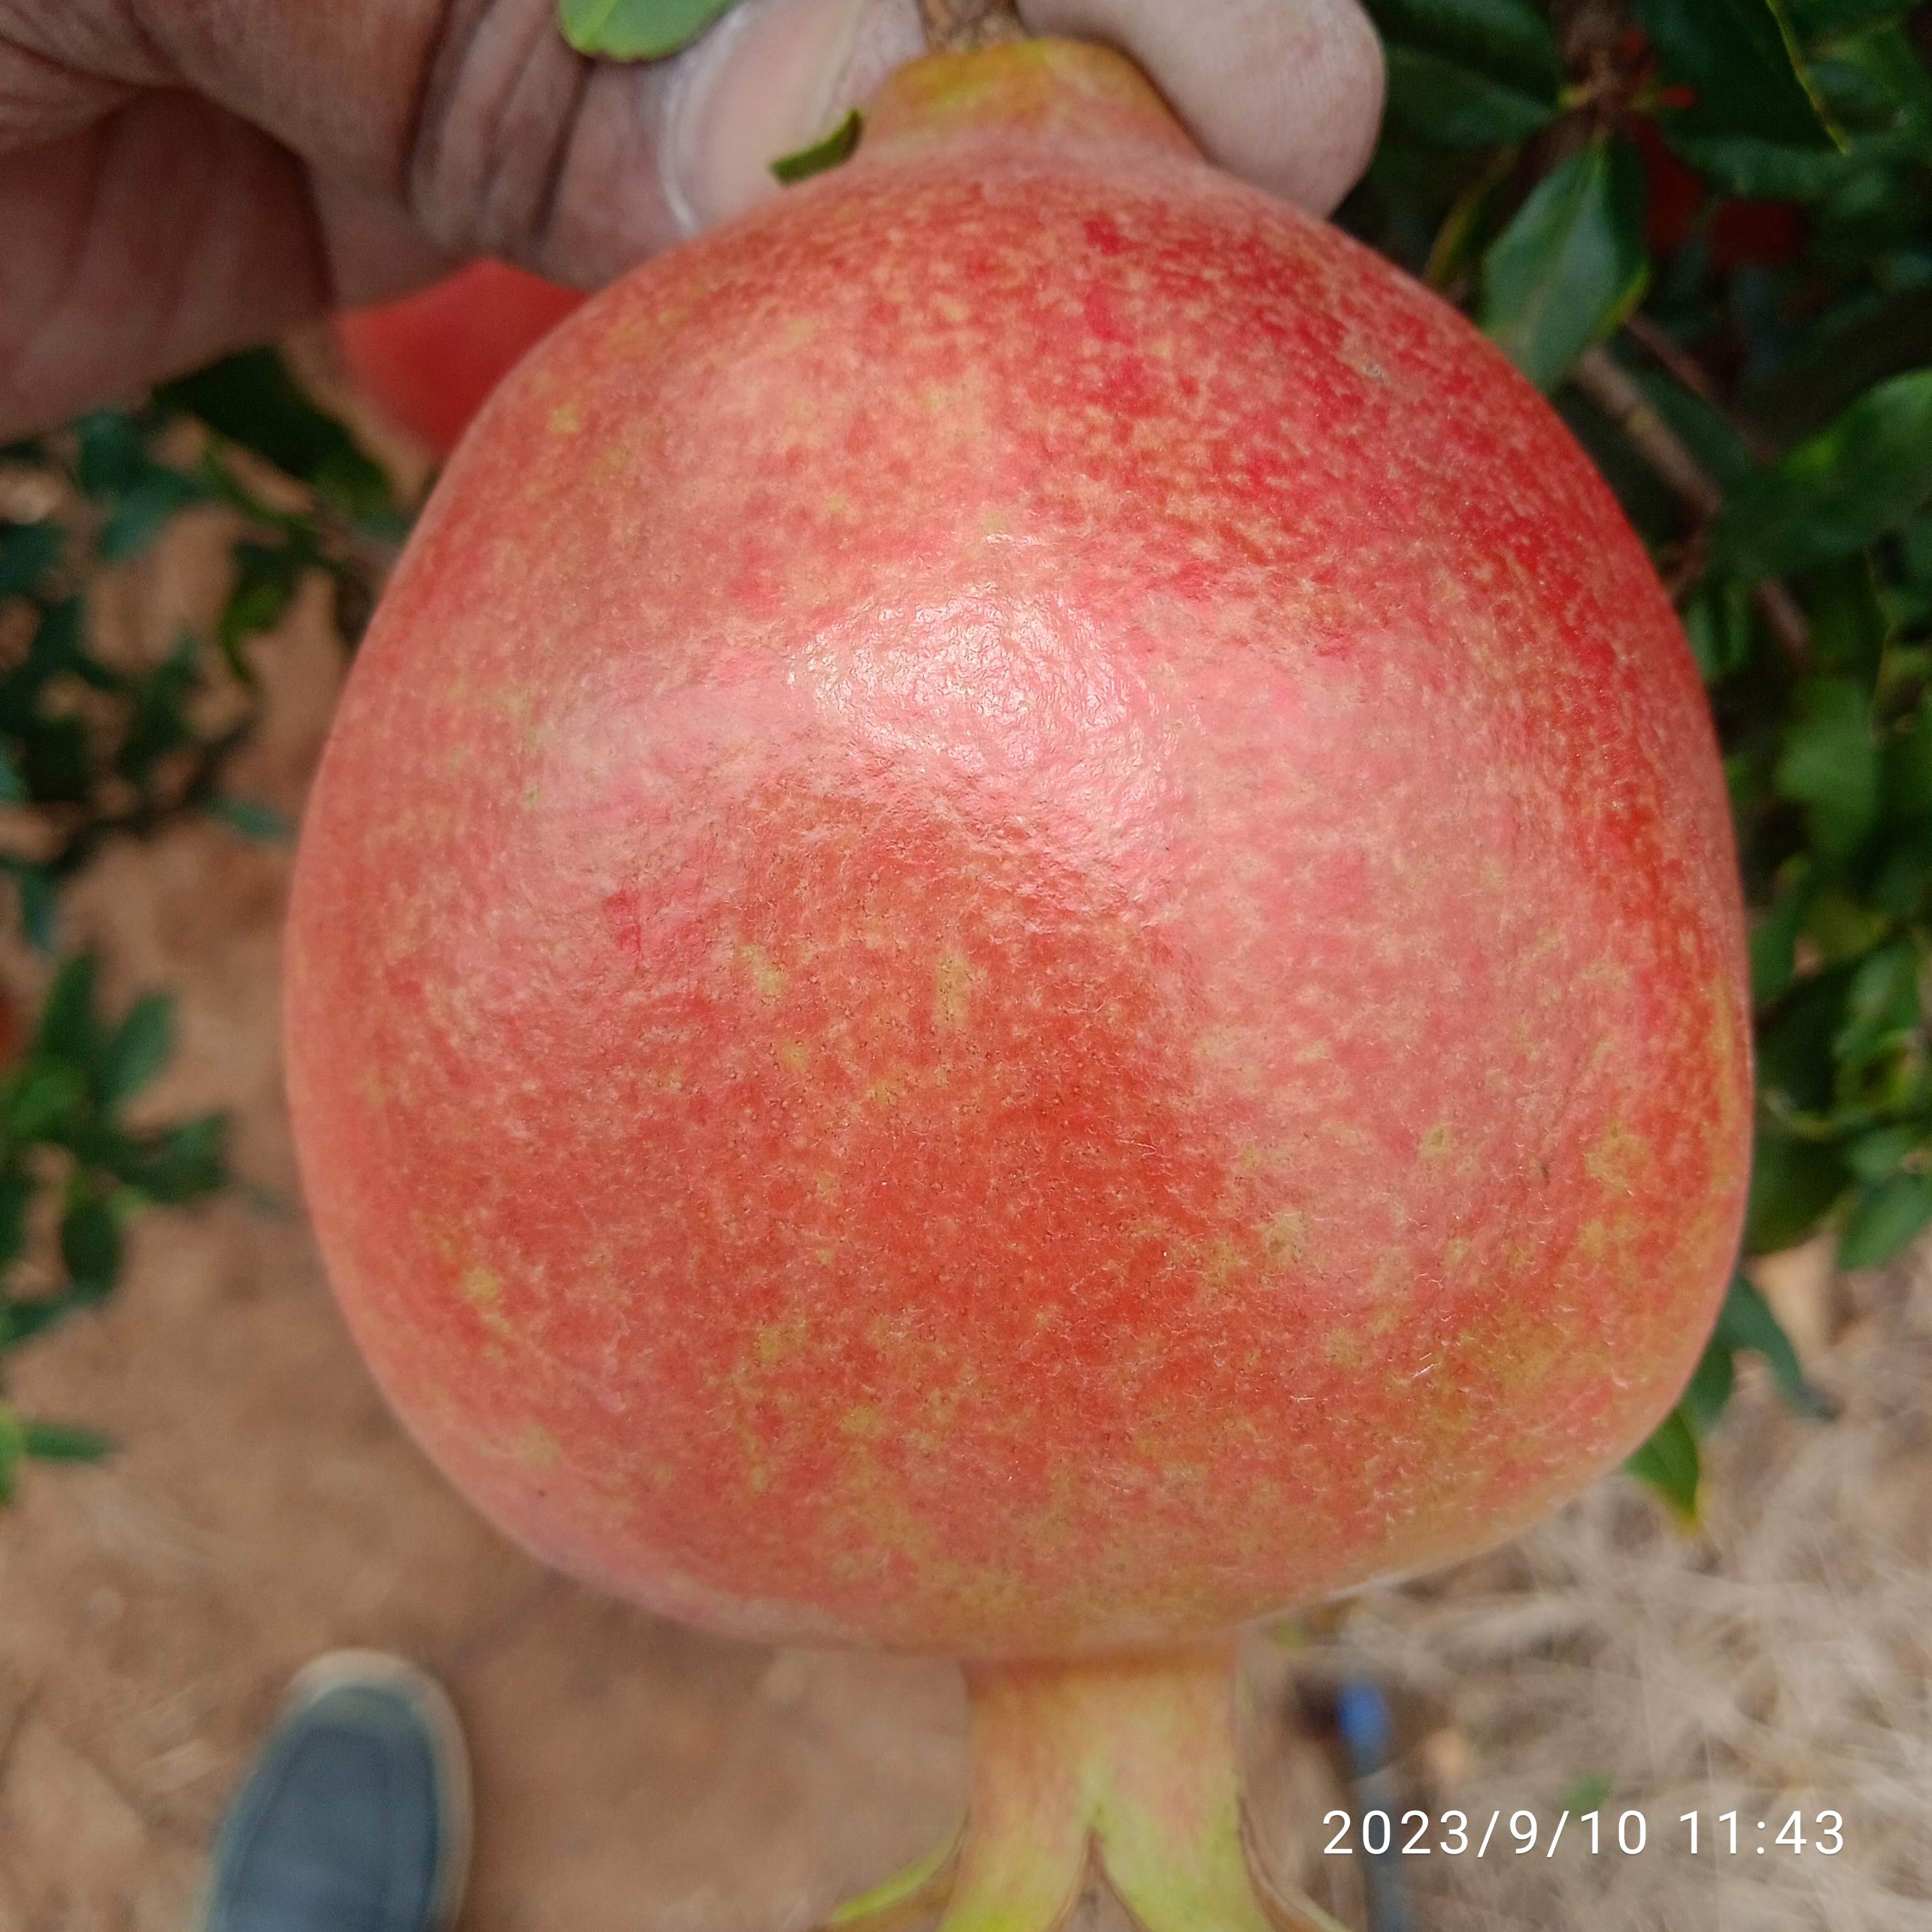
Label: Healthy